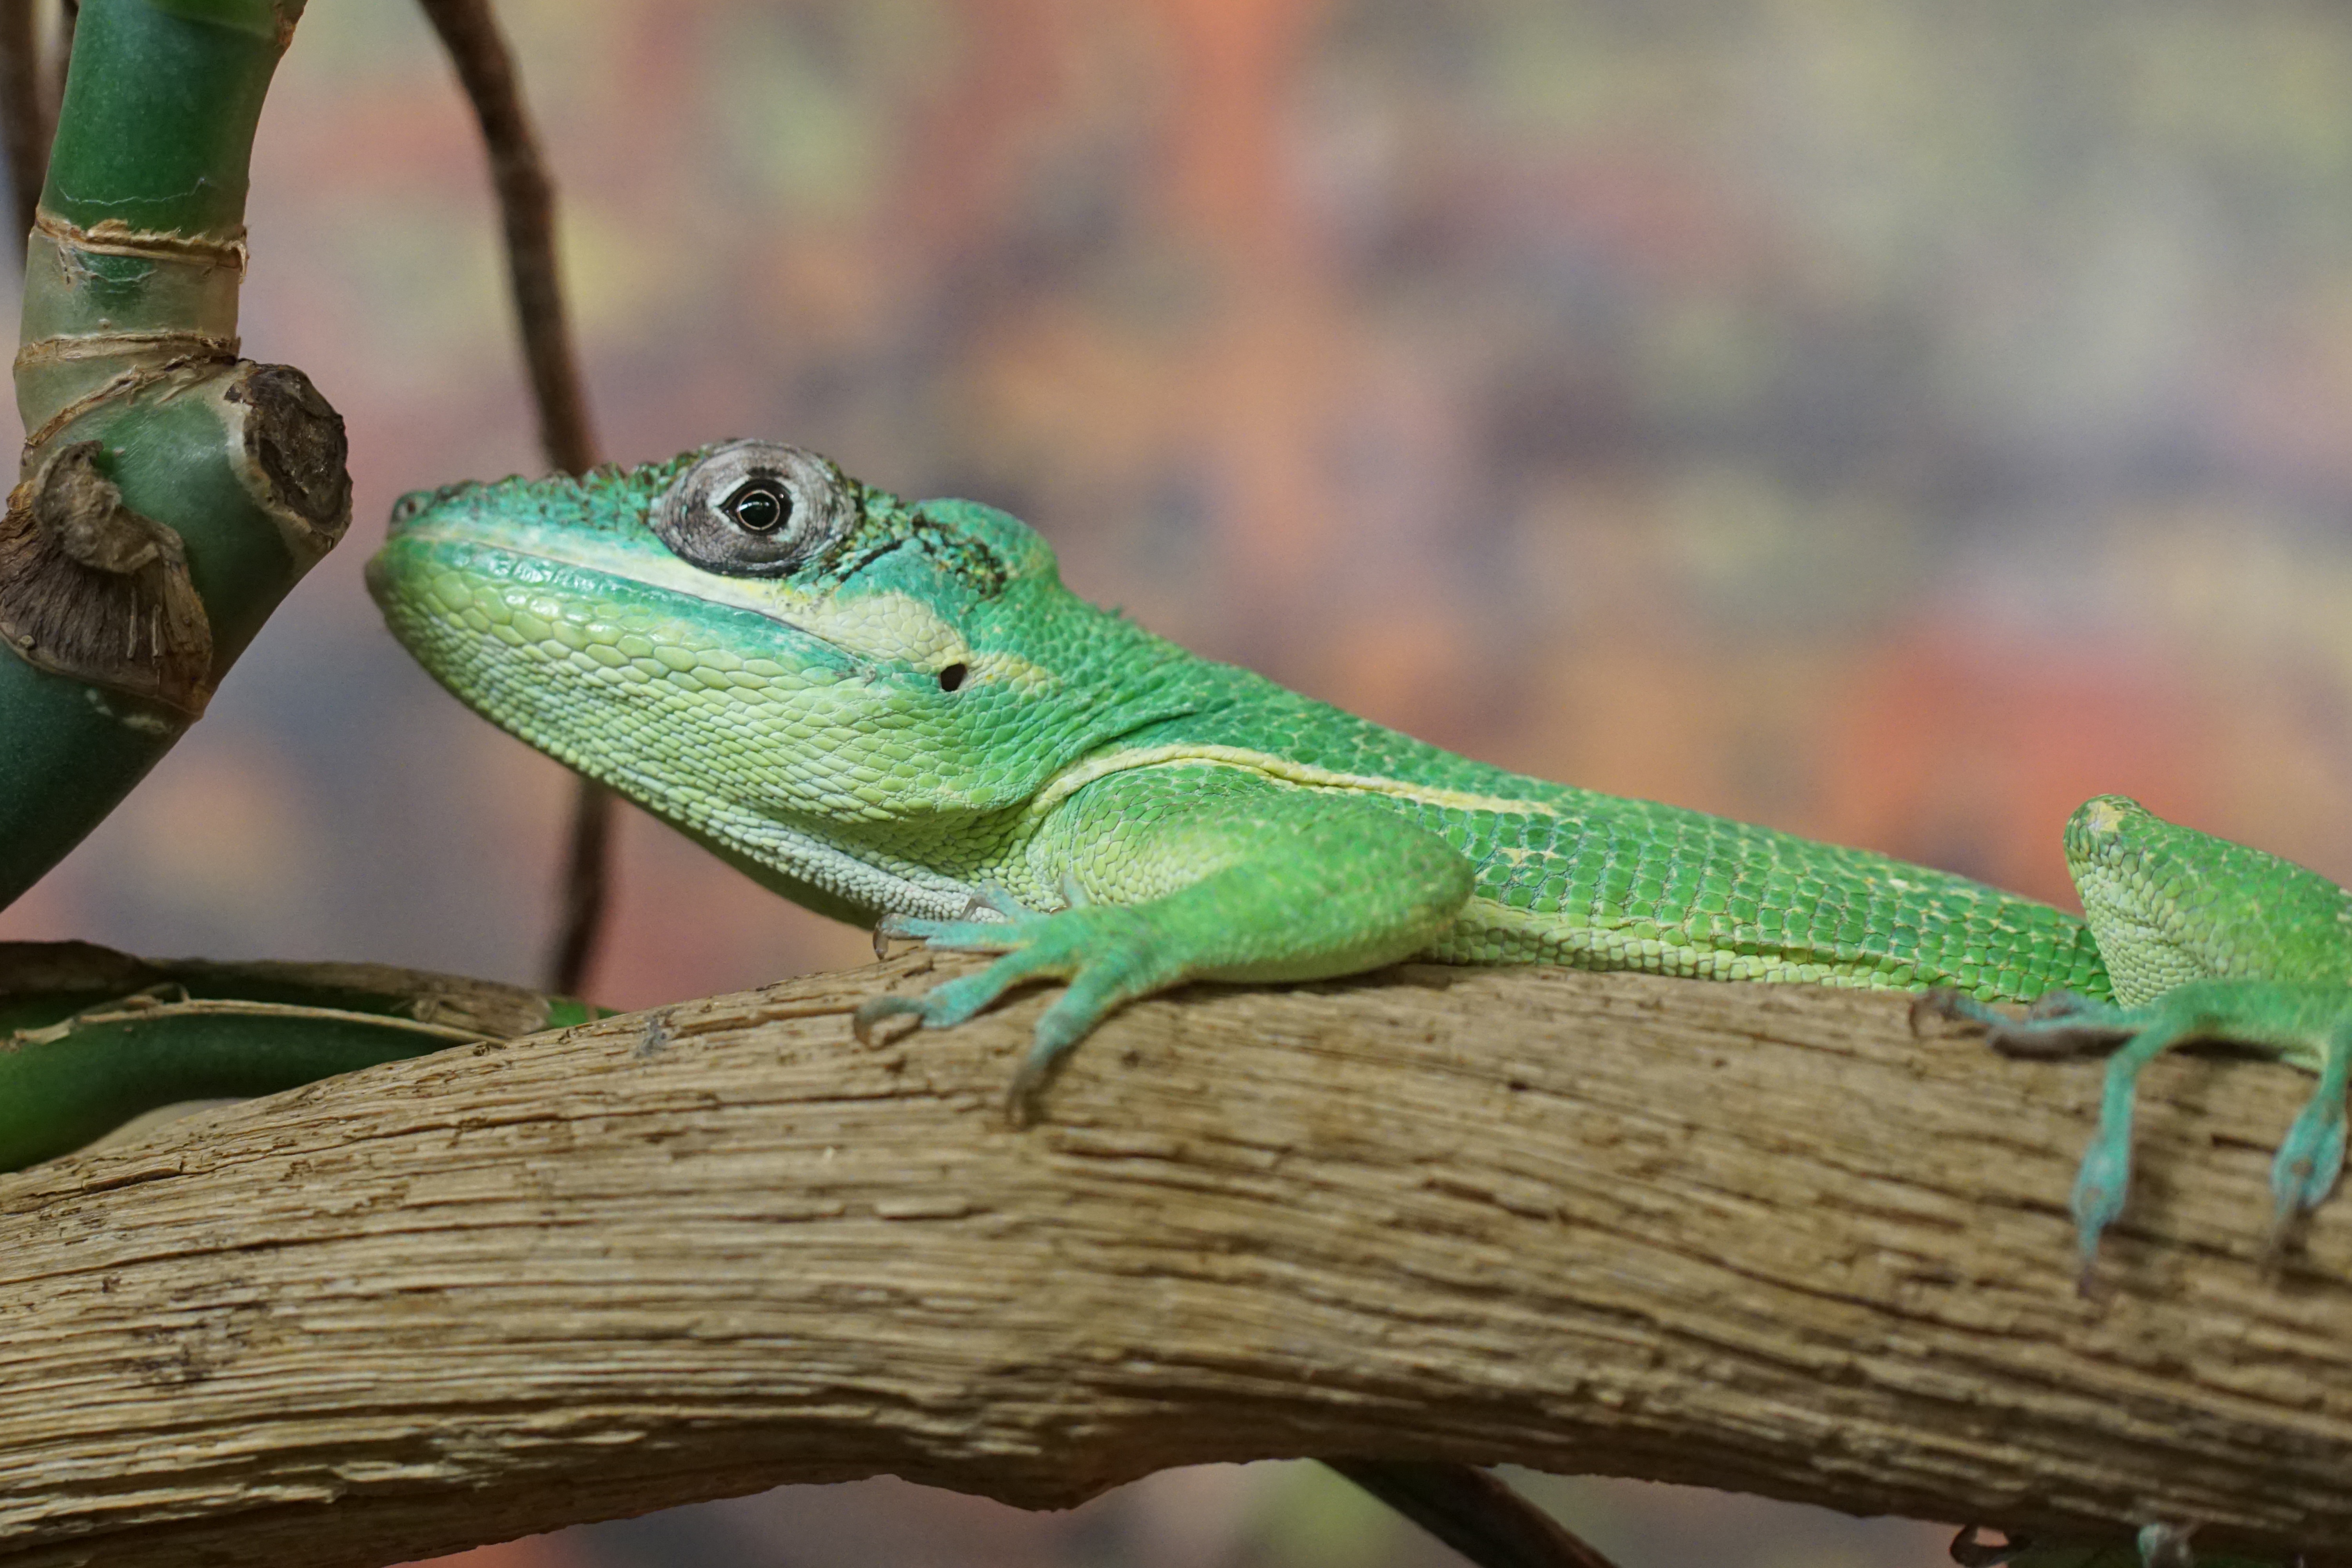
animal, wildlife, green, reptile, iguana, fauna, lizard, green lizard, chameleon, vertebrate, creature, iguania, lacerta, agamidae, schuppenkriechtier, dactyloidae, ritteranolis, iguana like, deiroptyx equestris, scaled reptile, lacertidae, african chameleon, american chameleon